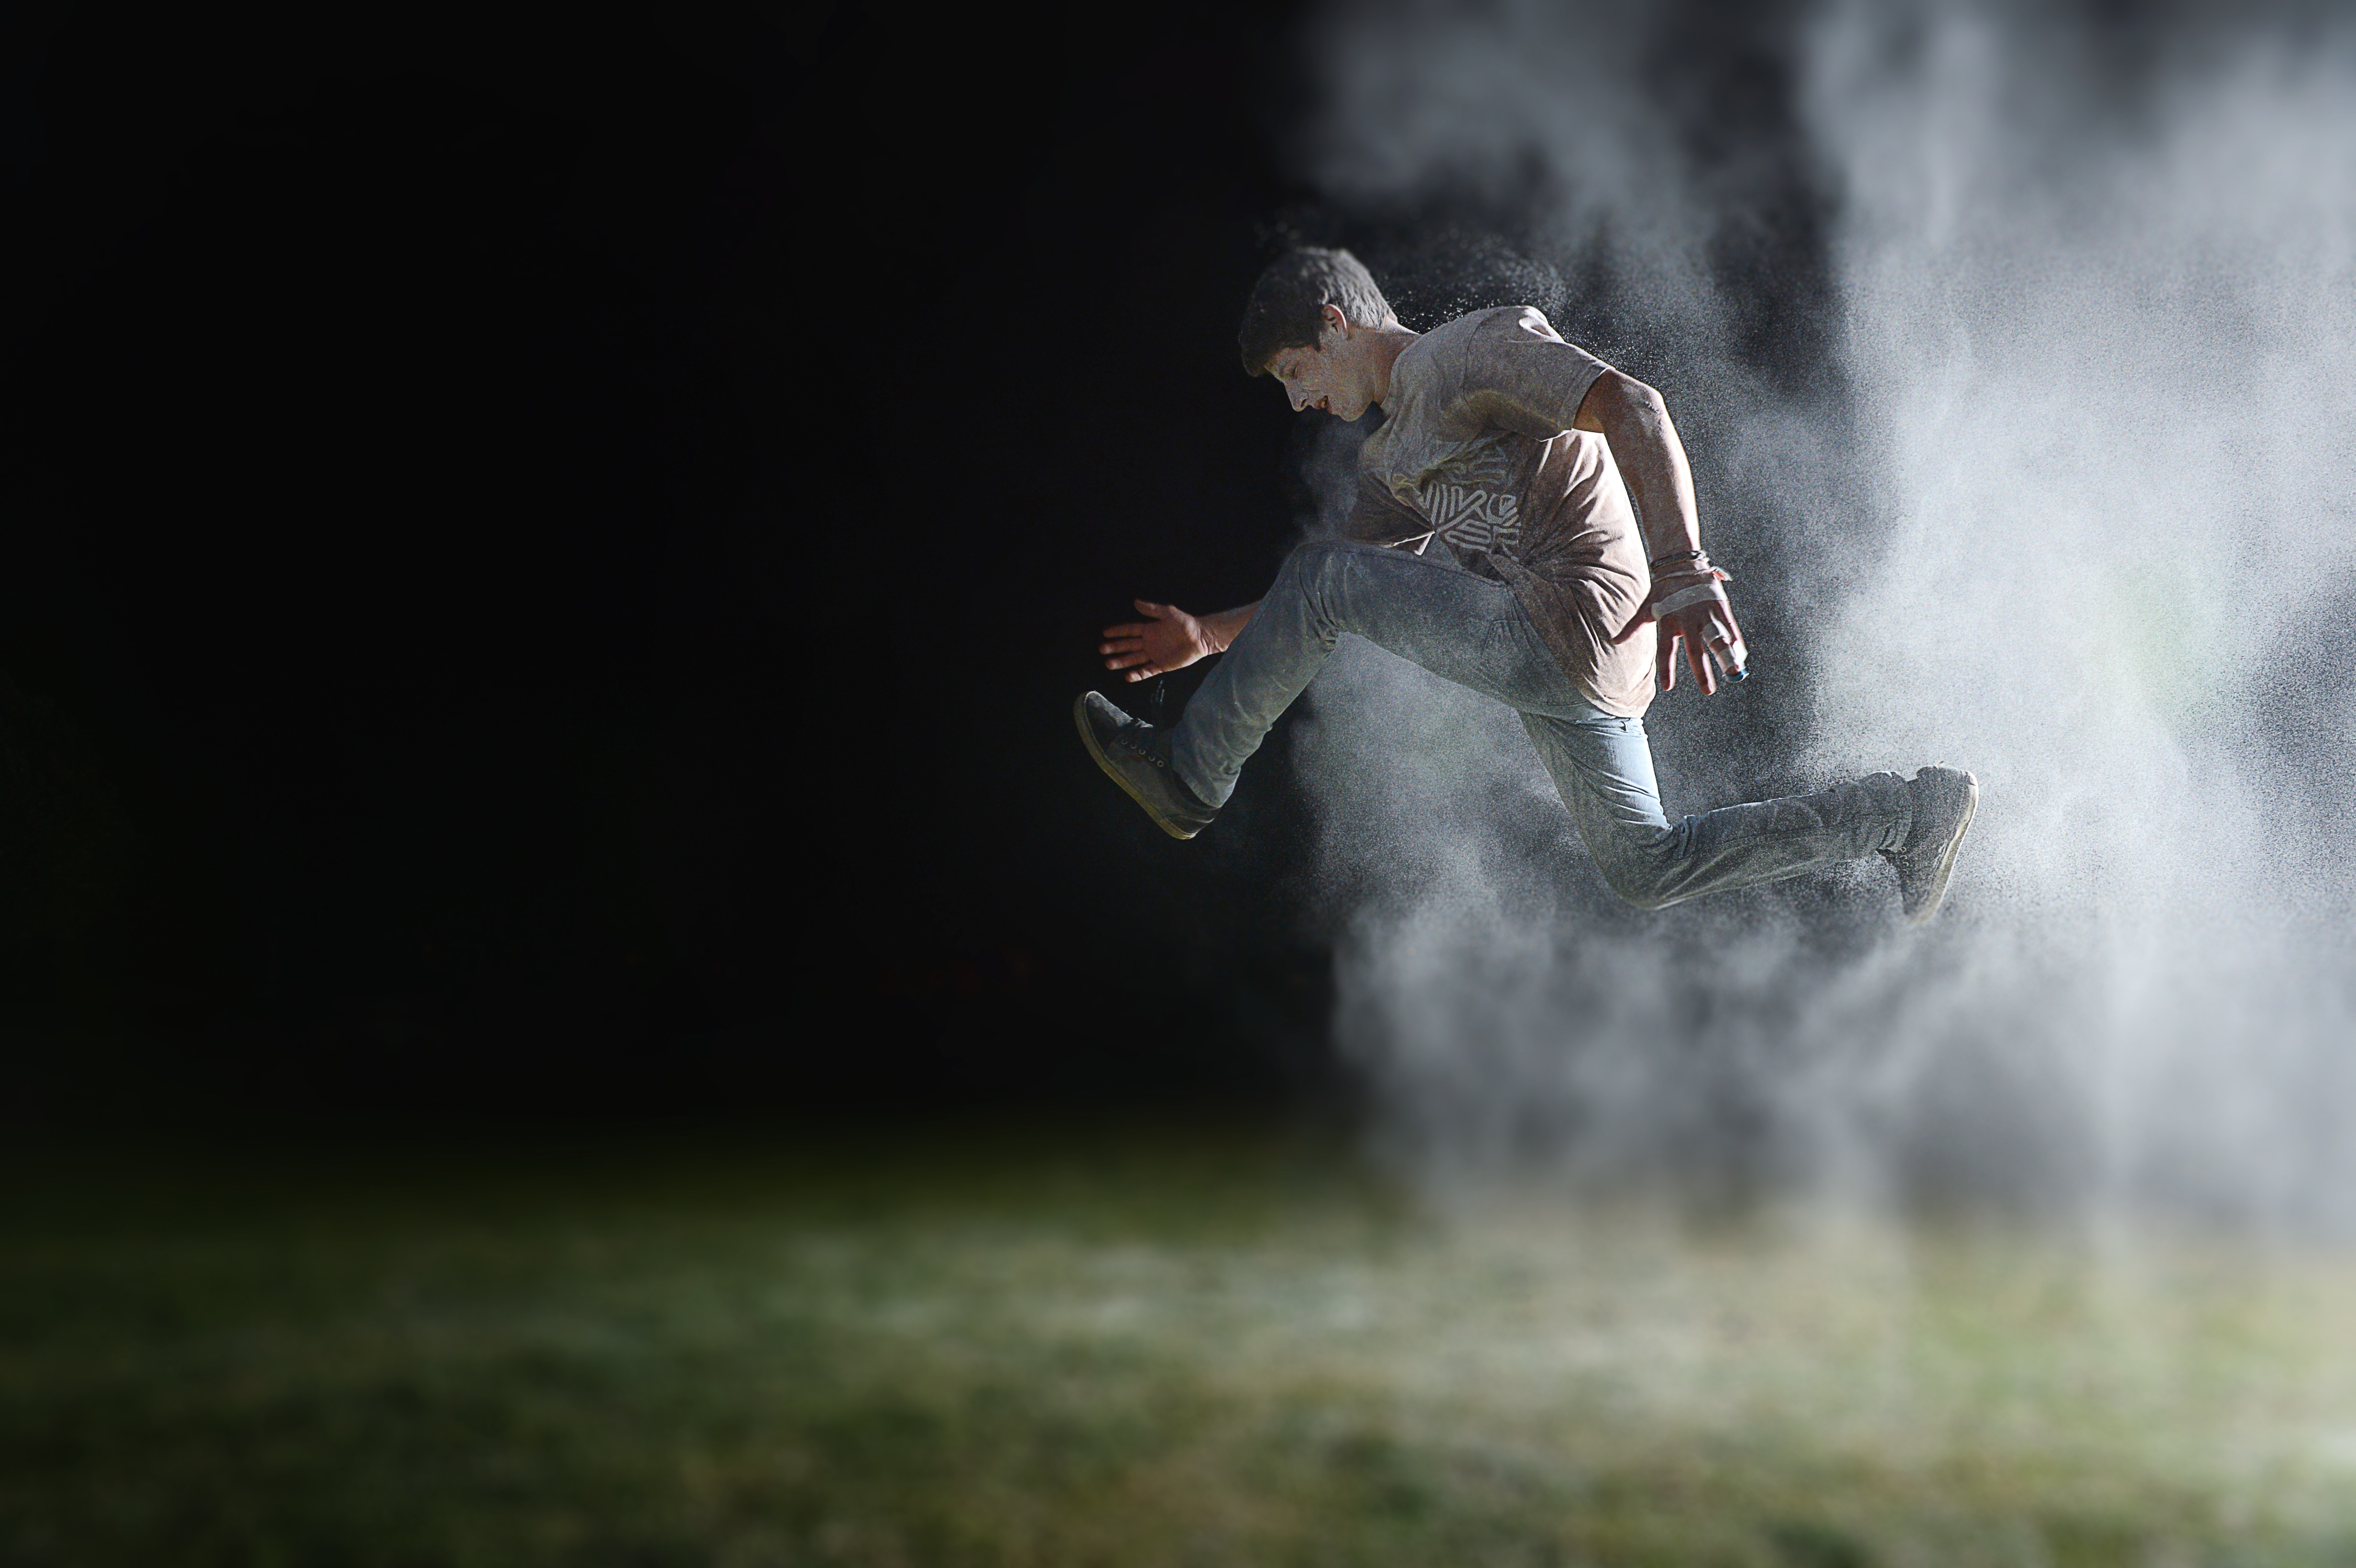
photography, boy, jump, male, dust, darkness, buy, atmosphere of earth